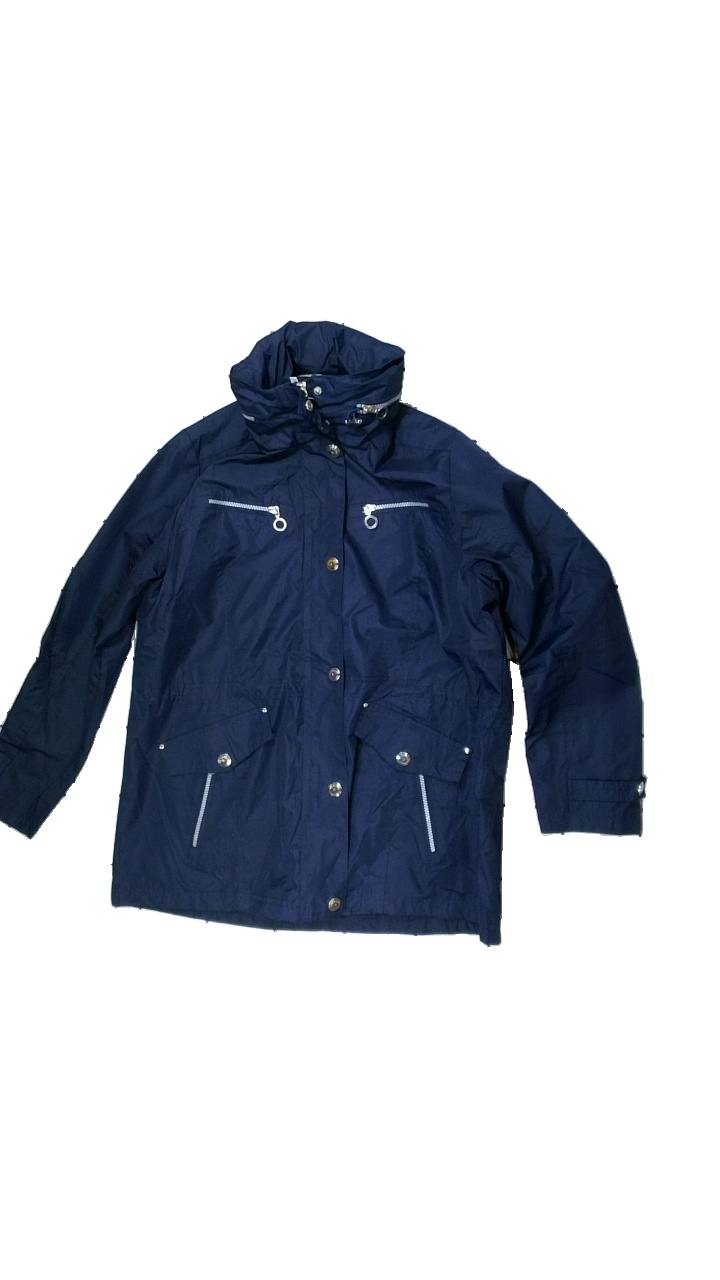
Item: Outerwear (Ladies)
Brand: Missing
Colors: Blue
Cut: Regular
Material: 100% polyester
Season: All
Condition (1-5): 3
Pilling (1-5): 5
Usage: Reuse
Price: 50-100